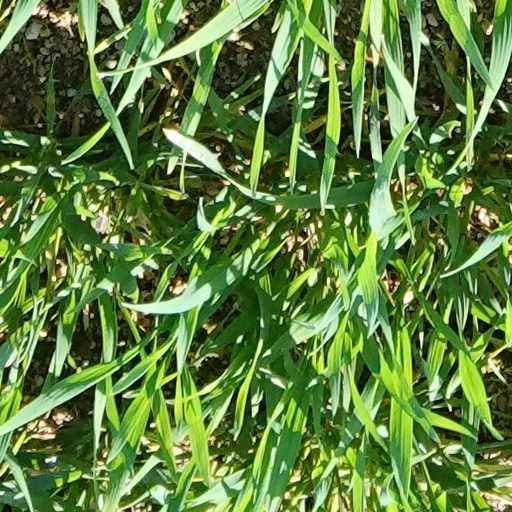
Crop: wheat